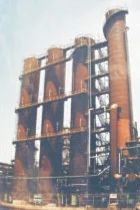
Label: Chemical_Plant_Equipment